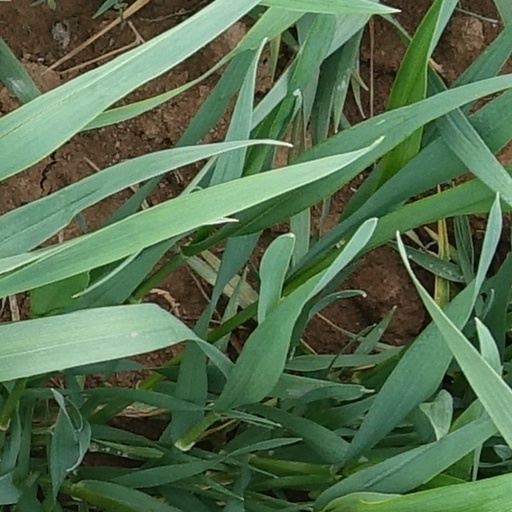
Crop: wheat